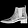
Label: Ankle boot